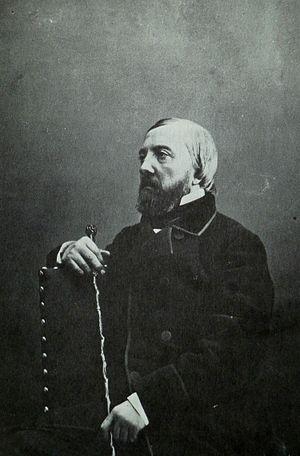
Cet article regroupe les personnalités et familles de la ville de Castres. Afin de ne pas encombrer cette liste, les évêques successifs de la ville ne sont pas cités ici, mais sur la page : Liste des évêques de Castres.
Cet article présente la liste des membres de l'Académie française, rangée par ordre chronologique de leur élection à chaque fauteuil. Cette liste est précédée d'une liste réduite portant uniquement sur les membres actuels et présentée successivement selon quatre modes de rangement : par ordre alphabétique, par numéro de fauteuil, par date d'élection et par date de naissance.
Charles Blanc, né le 17 novembre 1813 à Castres et mort le 17 janvier 1882 à Paris, est un historien, critique d'art et graveur français, membre de l'Académie des beaux-arts et membre de l'Académie française.